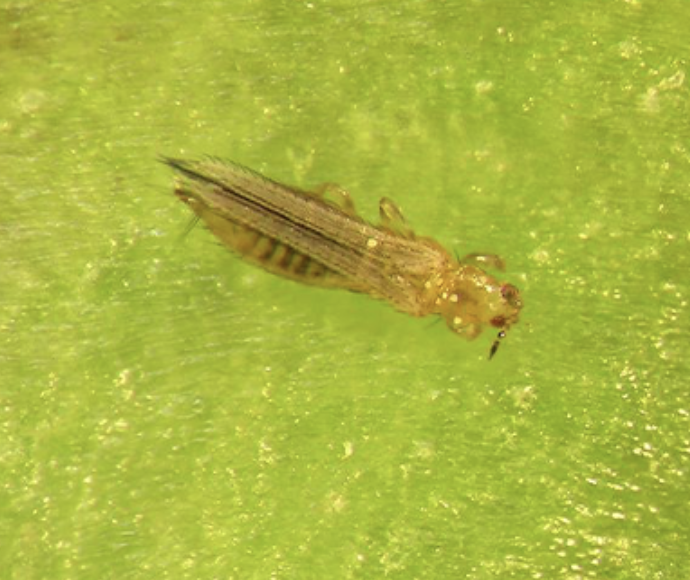
Label: thrips_disease